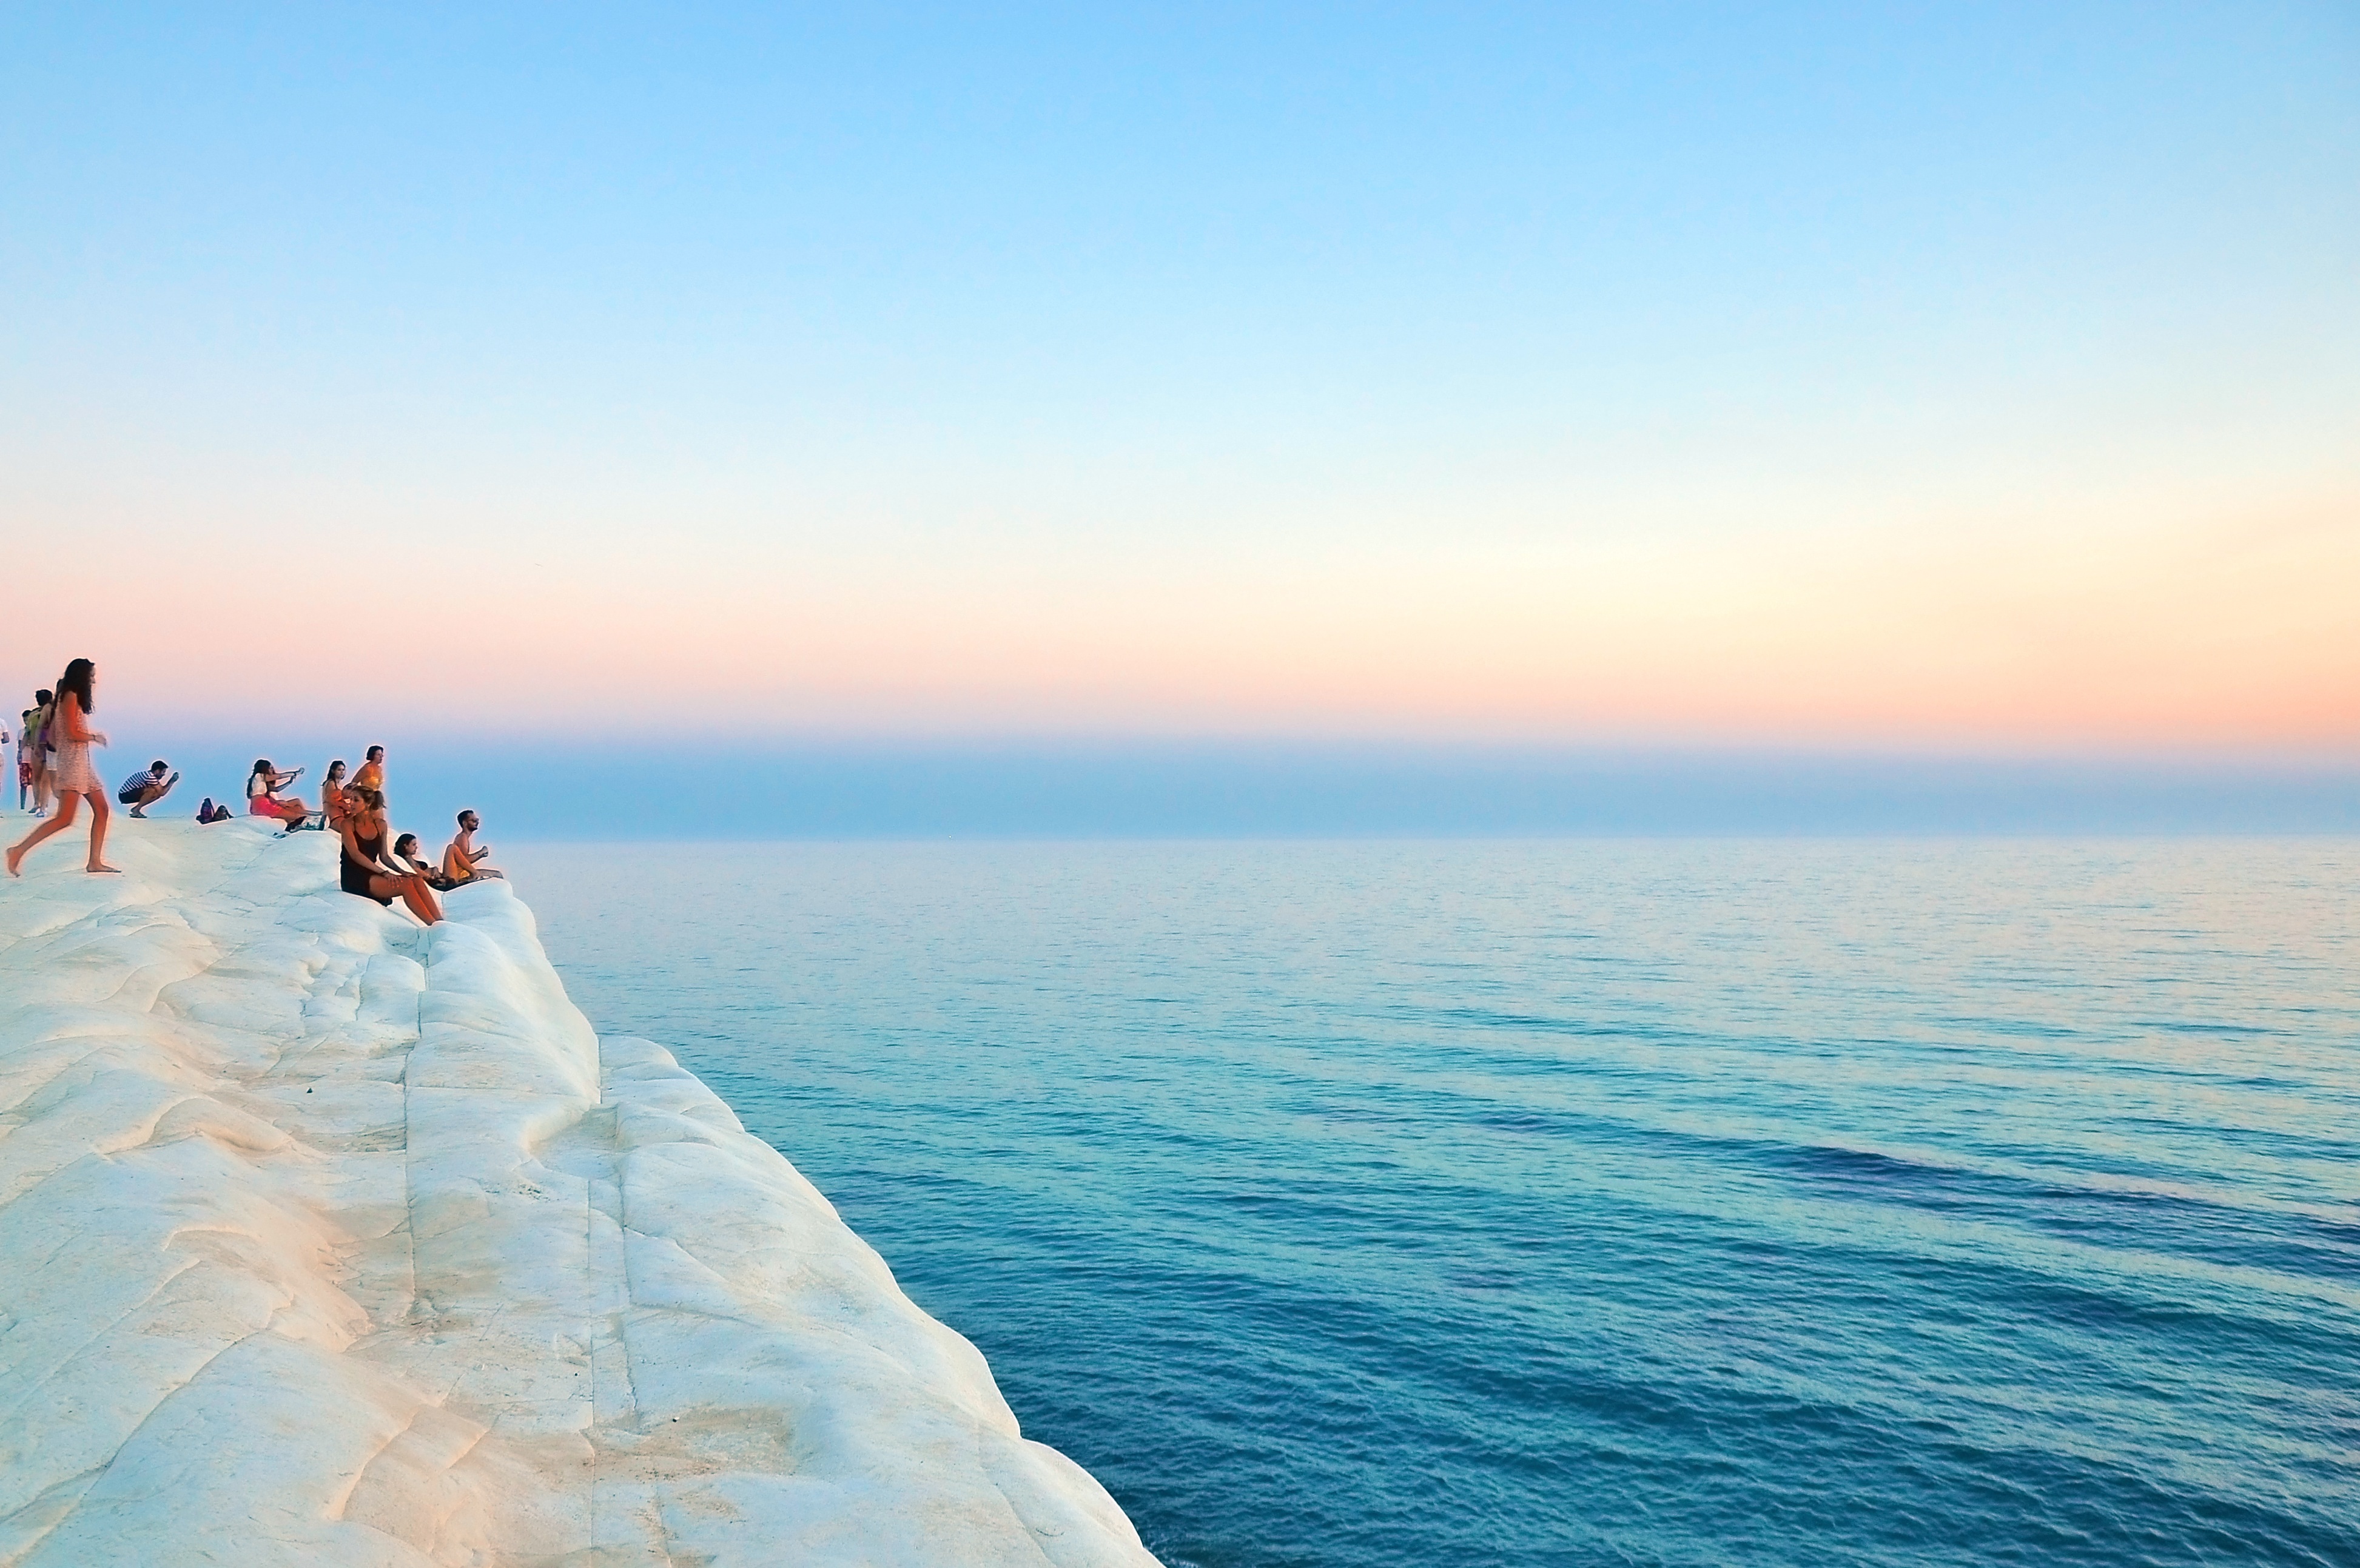
beach, landscape, sea, coast, water, nature, outdoor, sand, rock, ocean, horizon, people, sky, sunrise, sunset, white, shore, wave, view, dawn, coastal, summer, vacation, travel, coastline, cliff, dusk, twilight, scenic, tropical, seascape, bay, blue, tourism, body of water, watching, cape, white rocks, wind wave